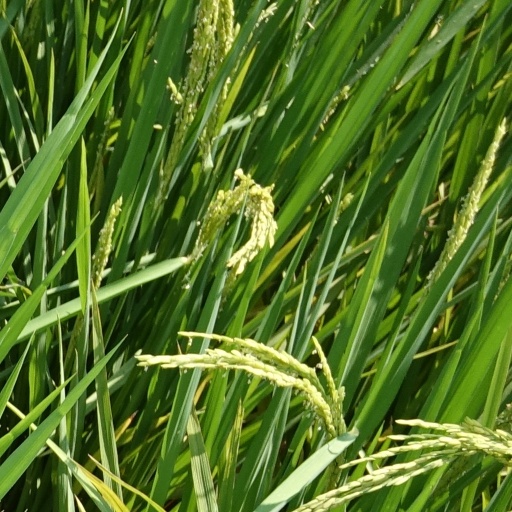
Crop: rice